Martin Bachhuber

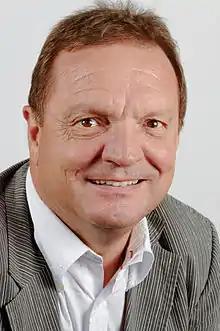
Bachhuber in 2012.

Martin Bachhuber (born October 14, 1955 Benediktbeuern) is a German politician, representative of the Christian Social Union of Bavaria. From 1984 to 2008 he was the mayor of Bad Heilbrunn. Since 2008 he is a member of the Bavarian Landtag.